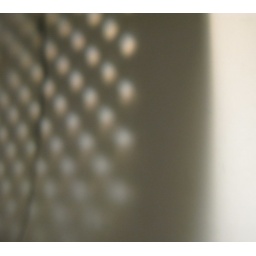
in the drying city, a woman builds towards the sky to catch water